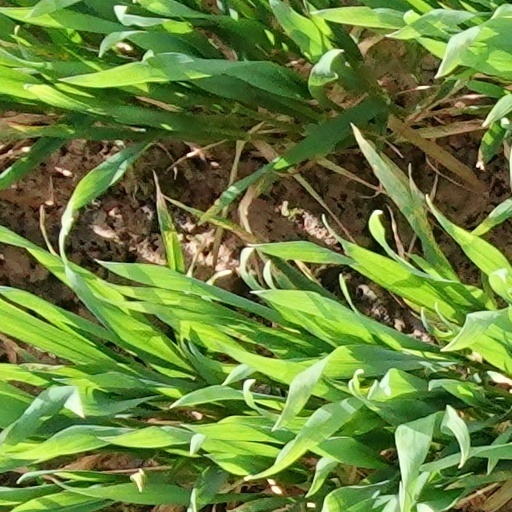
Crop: wheat